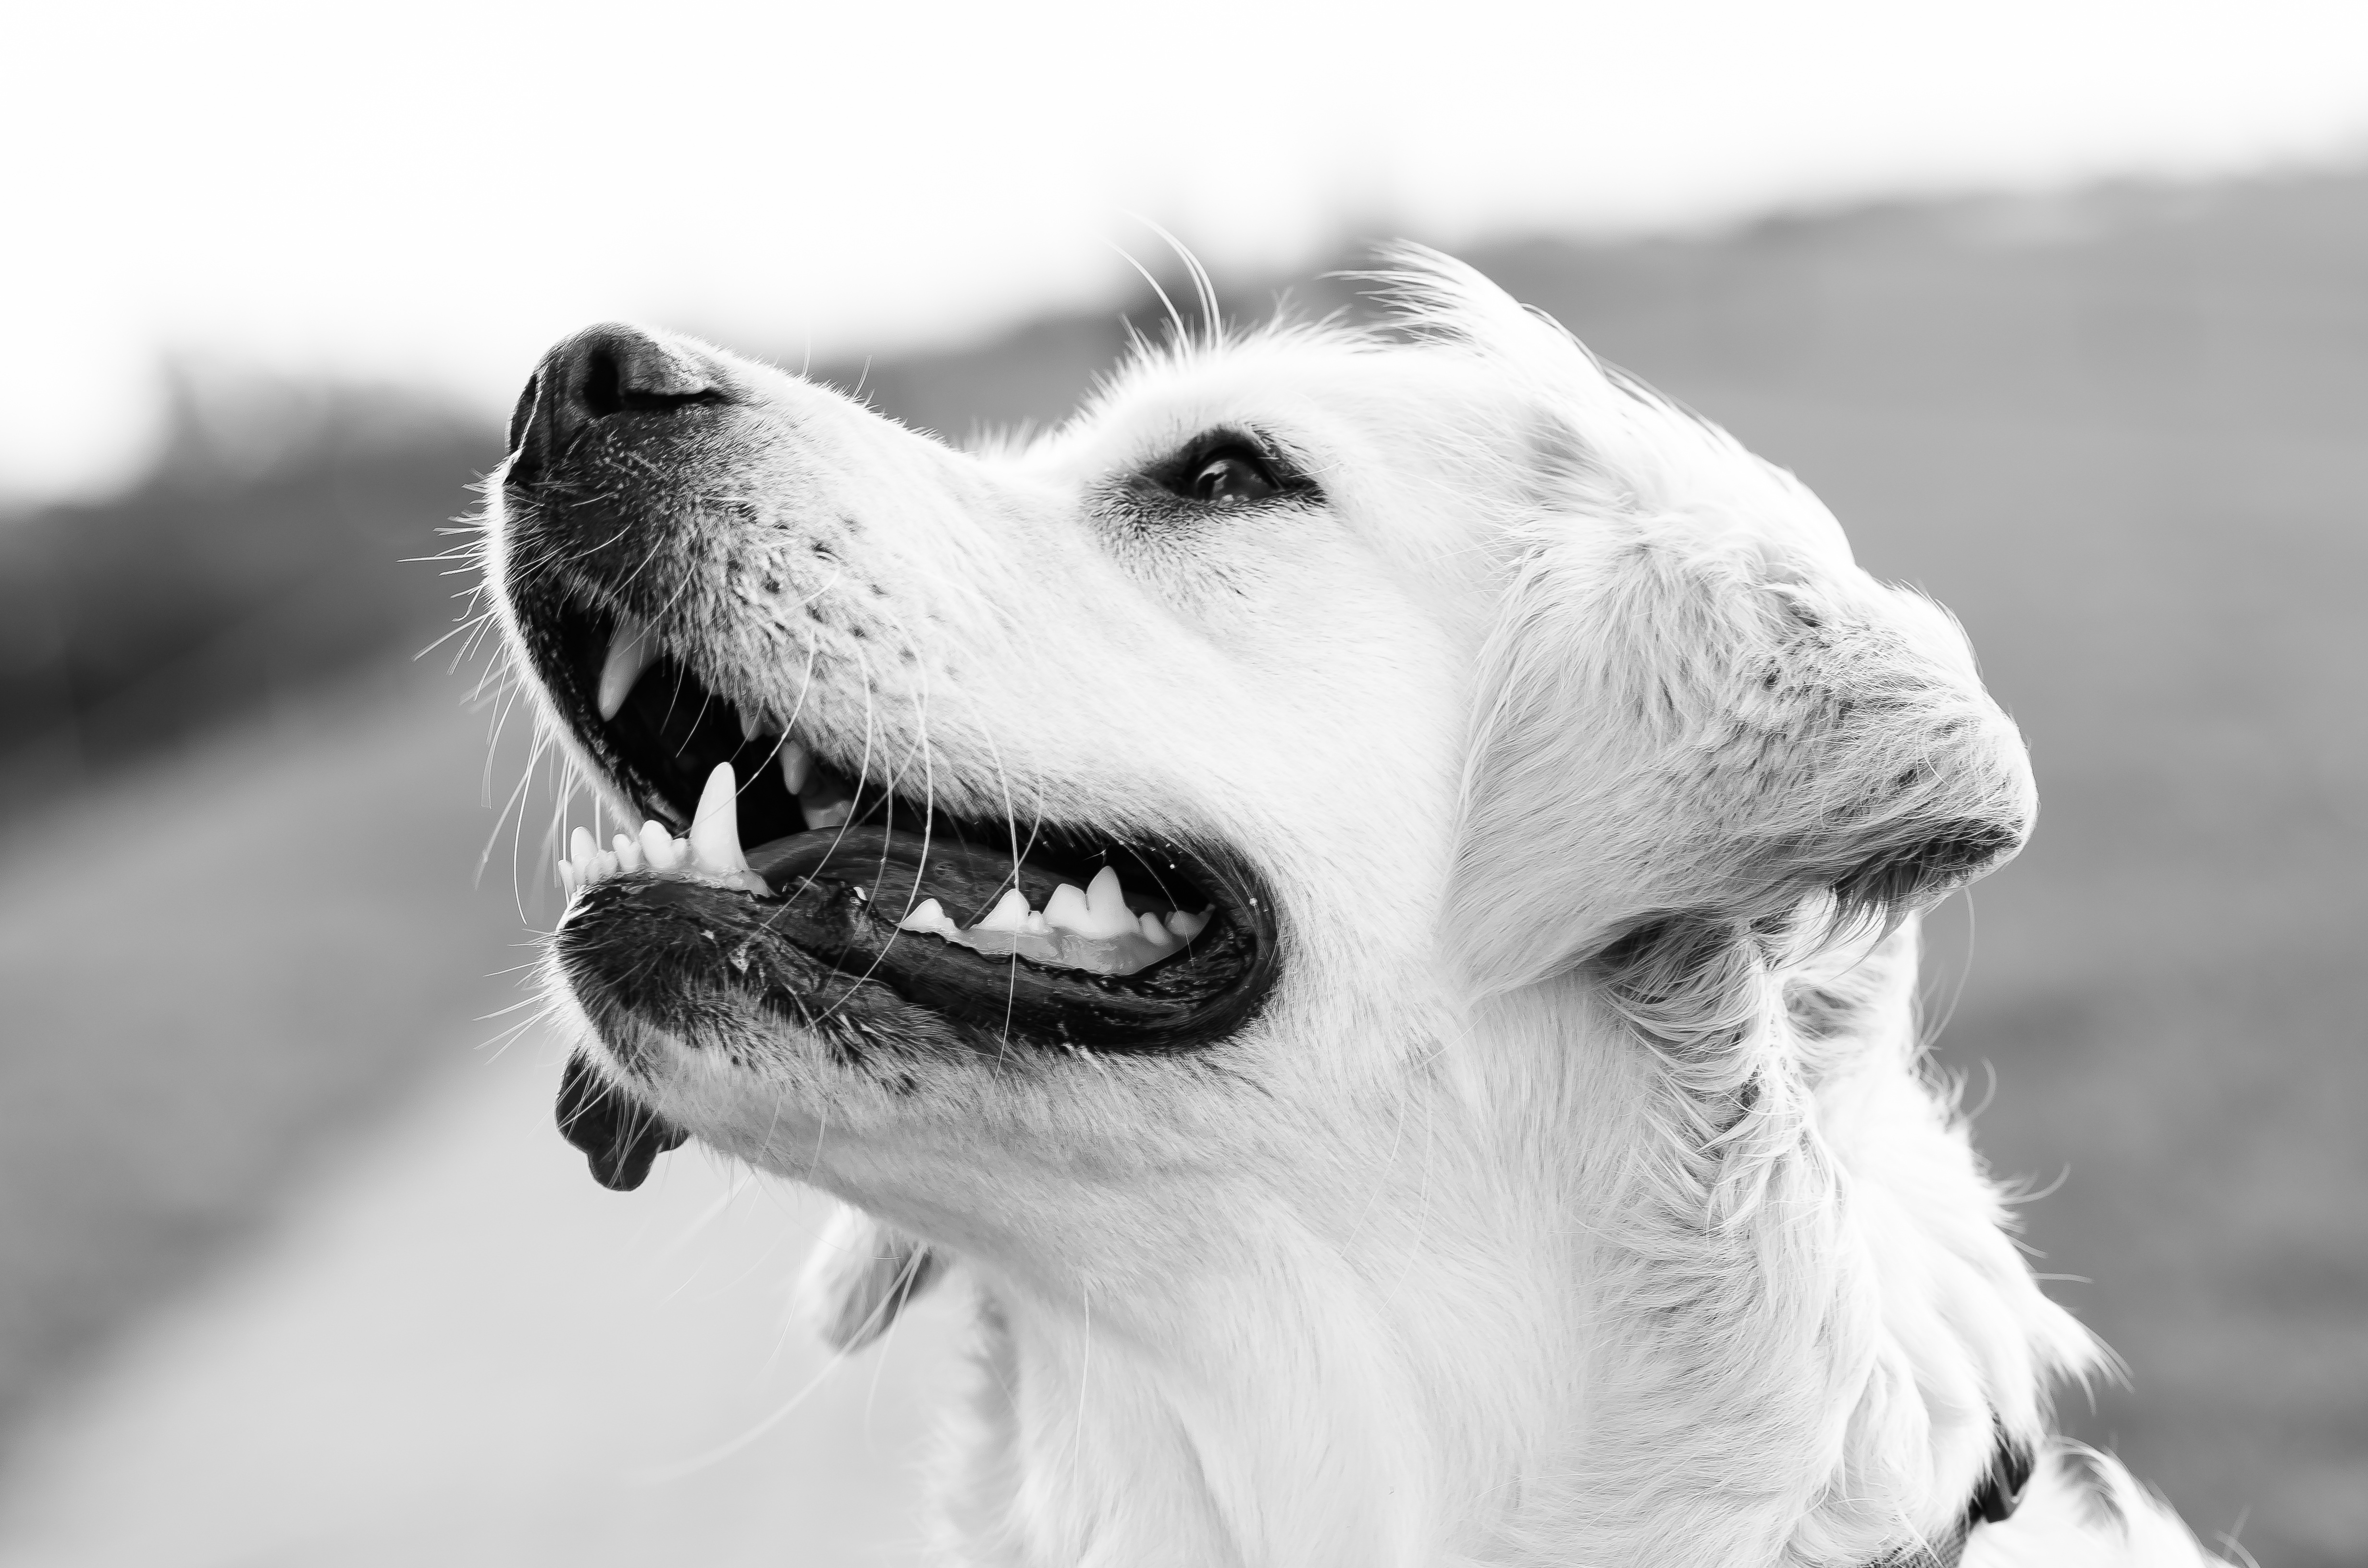
beach, nature, forest, black and white, white, photography, dog, animal, male, female, walk, portrait, action, mammal, black, monochrome, facial expression, education, yawn, close up, nose, fun, golden retriever, head, vertebrate, labrador, wildlife photography, retriever, obedience, dog plays, plays, dog portrait, pet photography, dog on a leash, golden retriver, comrade, nikon d5100, dog lady, dog human, dog with human, norddeich, dog runs, male dog, sigma 105mm, dog with man, dog in the forest, north sea beach, monochrome photography, dog like mammal